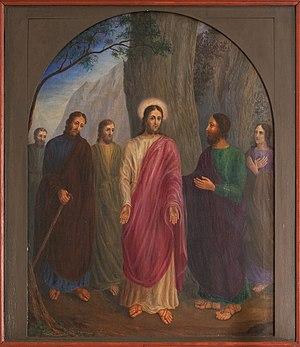
Lucie Marie Ingemann, née Lucie Marie Mandix le 19 février 1792 à Copenhague et morte le 15 janvier 1868 à Sorø, est une artiste peintre danoise. Elle est connue pour ses retables avec de nombreuses figures bibliques.